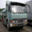
Label: truck